Eldridge R. Johnson

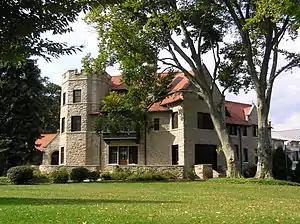
Breidenhart

Eldridge Johnson disliked the pressures of big business and had never intended on becoming an industrial magnate. In 1924, he suffered a nervous breakdown and for several months was unable to make any decisions regarding Victor's affairs. Johnson had obstinately refused to acknowledge the serious competition the new medium of radio posed to the phonograph record industry; this was one of several factors which led the vast Victor Talking Machine Company to the brink of bankruptcy in 1925. After the company successfully rebounded from this debacle, Johnson, after years of turning down prospective buyers, began to seriously consider selling Victor and retiring from the phonograph business.